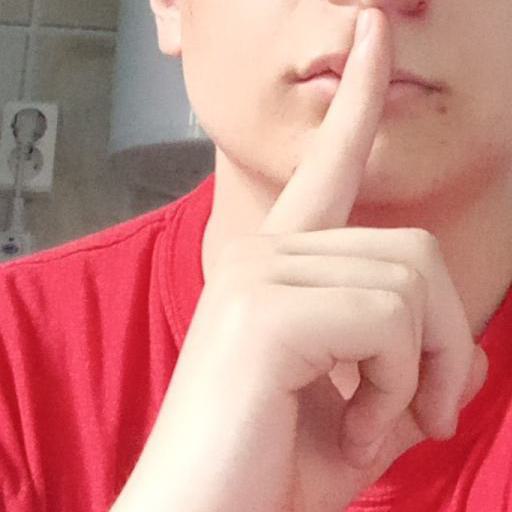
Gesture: mute